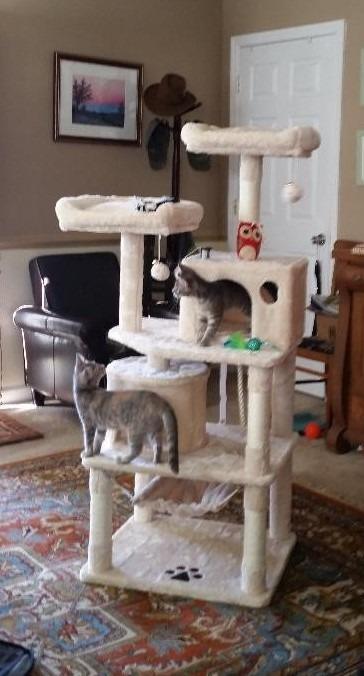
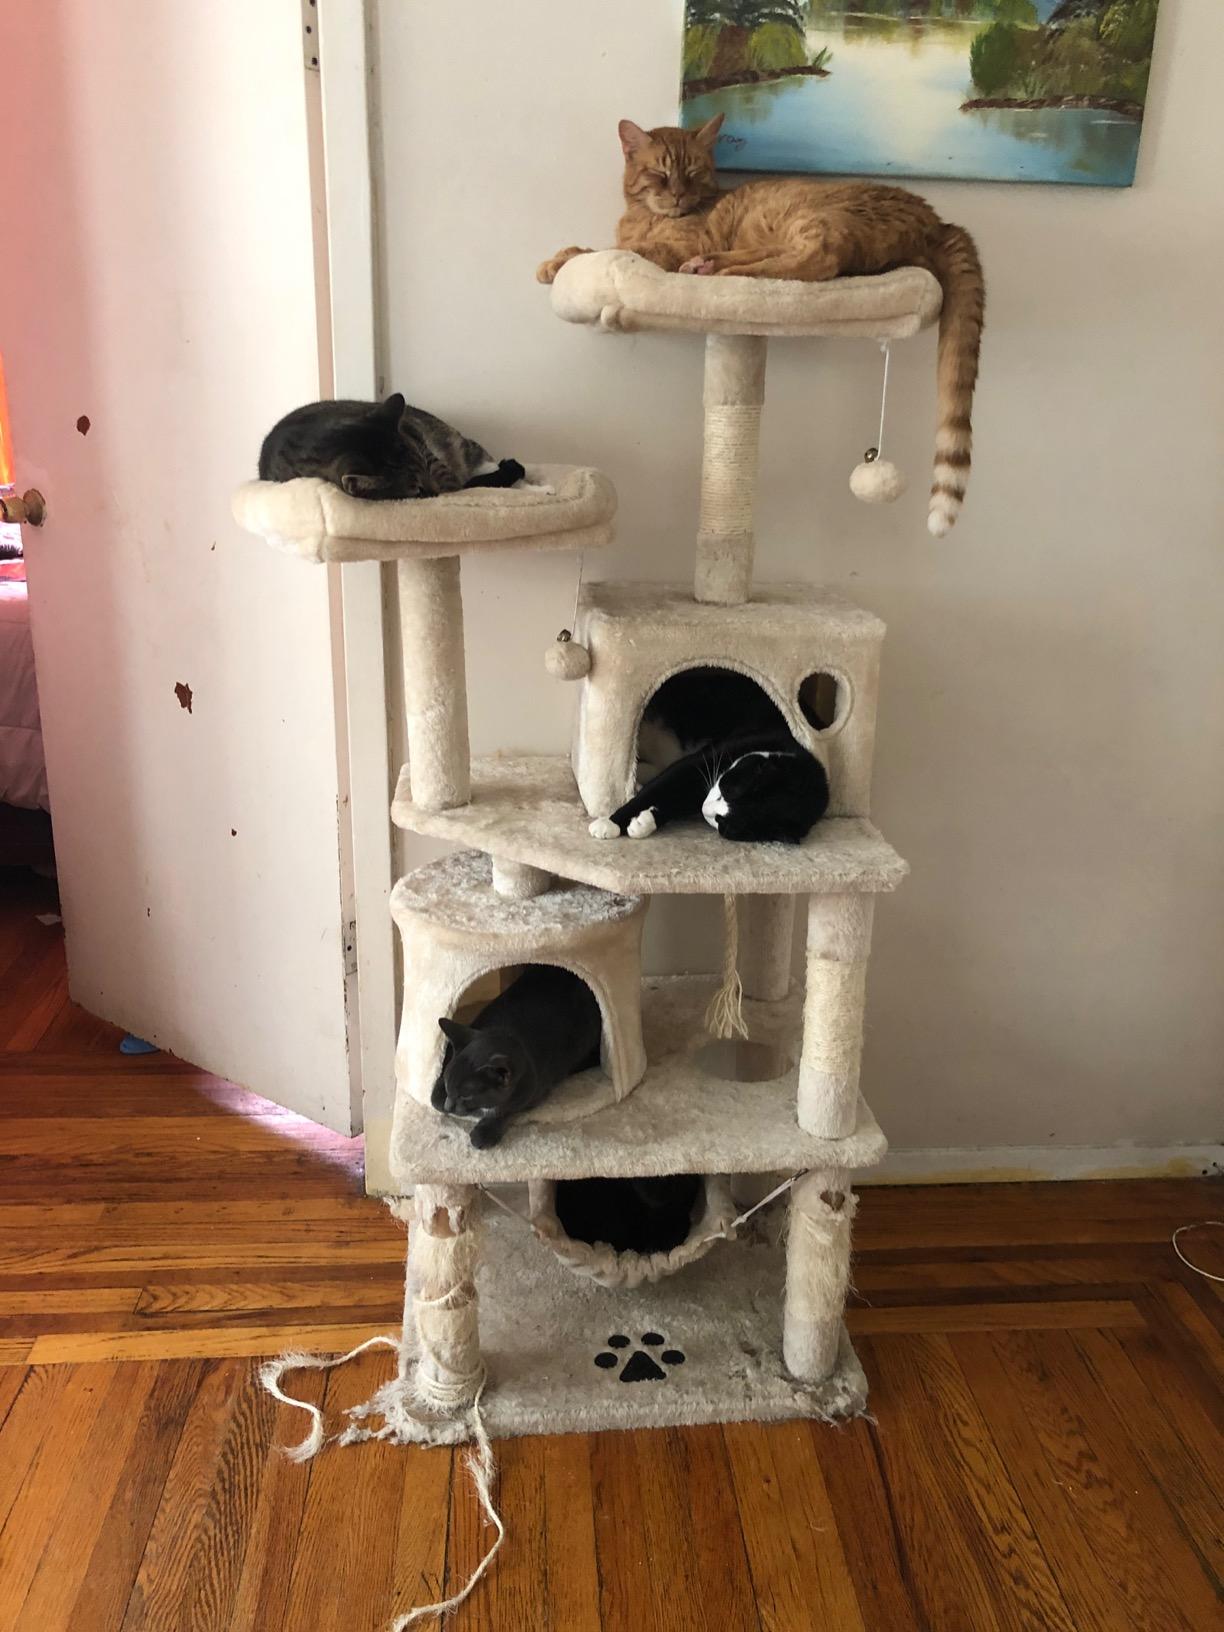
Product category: items_cat tree
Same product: yes